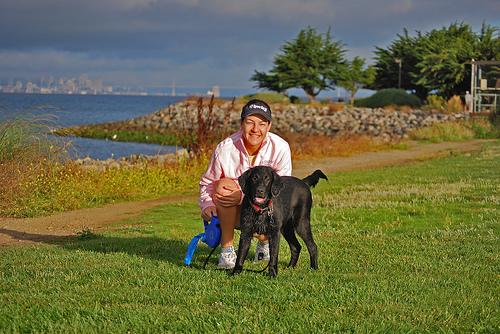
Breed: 206-n000047-flat_coated_retriever